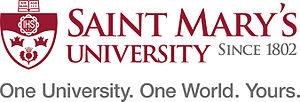
L’Université Saint Mary's est une université canadienne située à Halifax, en Nouvelle-Écosse. Elle compte plus de 7 000 étudiants et a été fondée en 1802.
La municipalité régionale d'Halifax, communément appelée Halifax est la capitale de la province canadienne de Nouvelle-Écosse. Elle est aussi le siège de la Couronne provinciale de Nouvelle-Écosse et la plus grande municipalité des provinces de l'Atlantique.